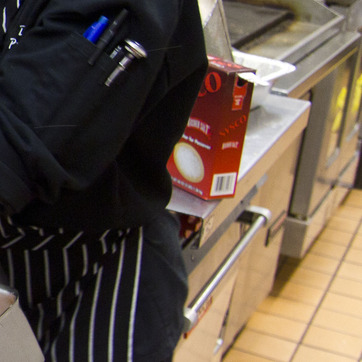
Material: paper